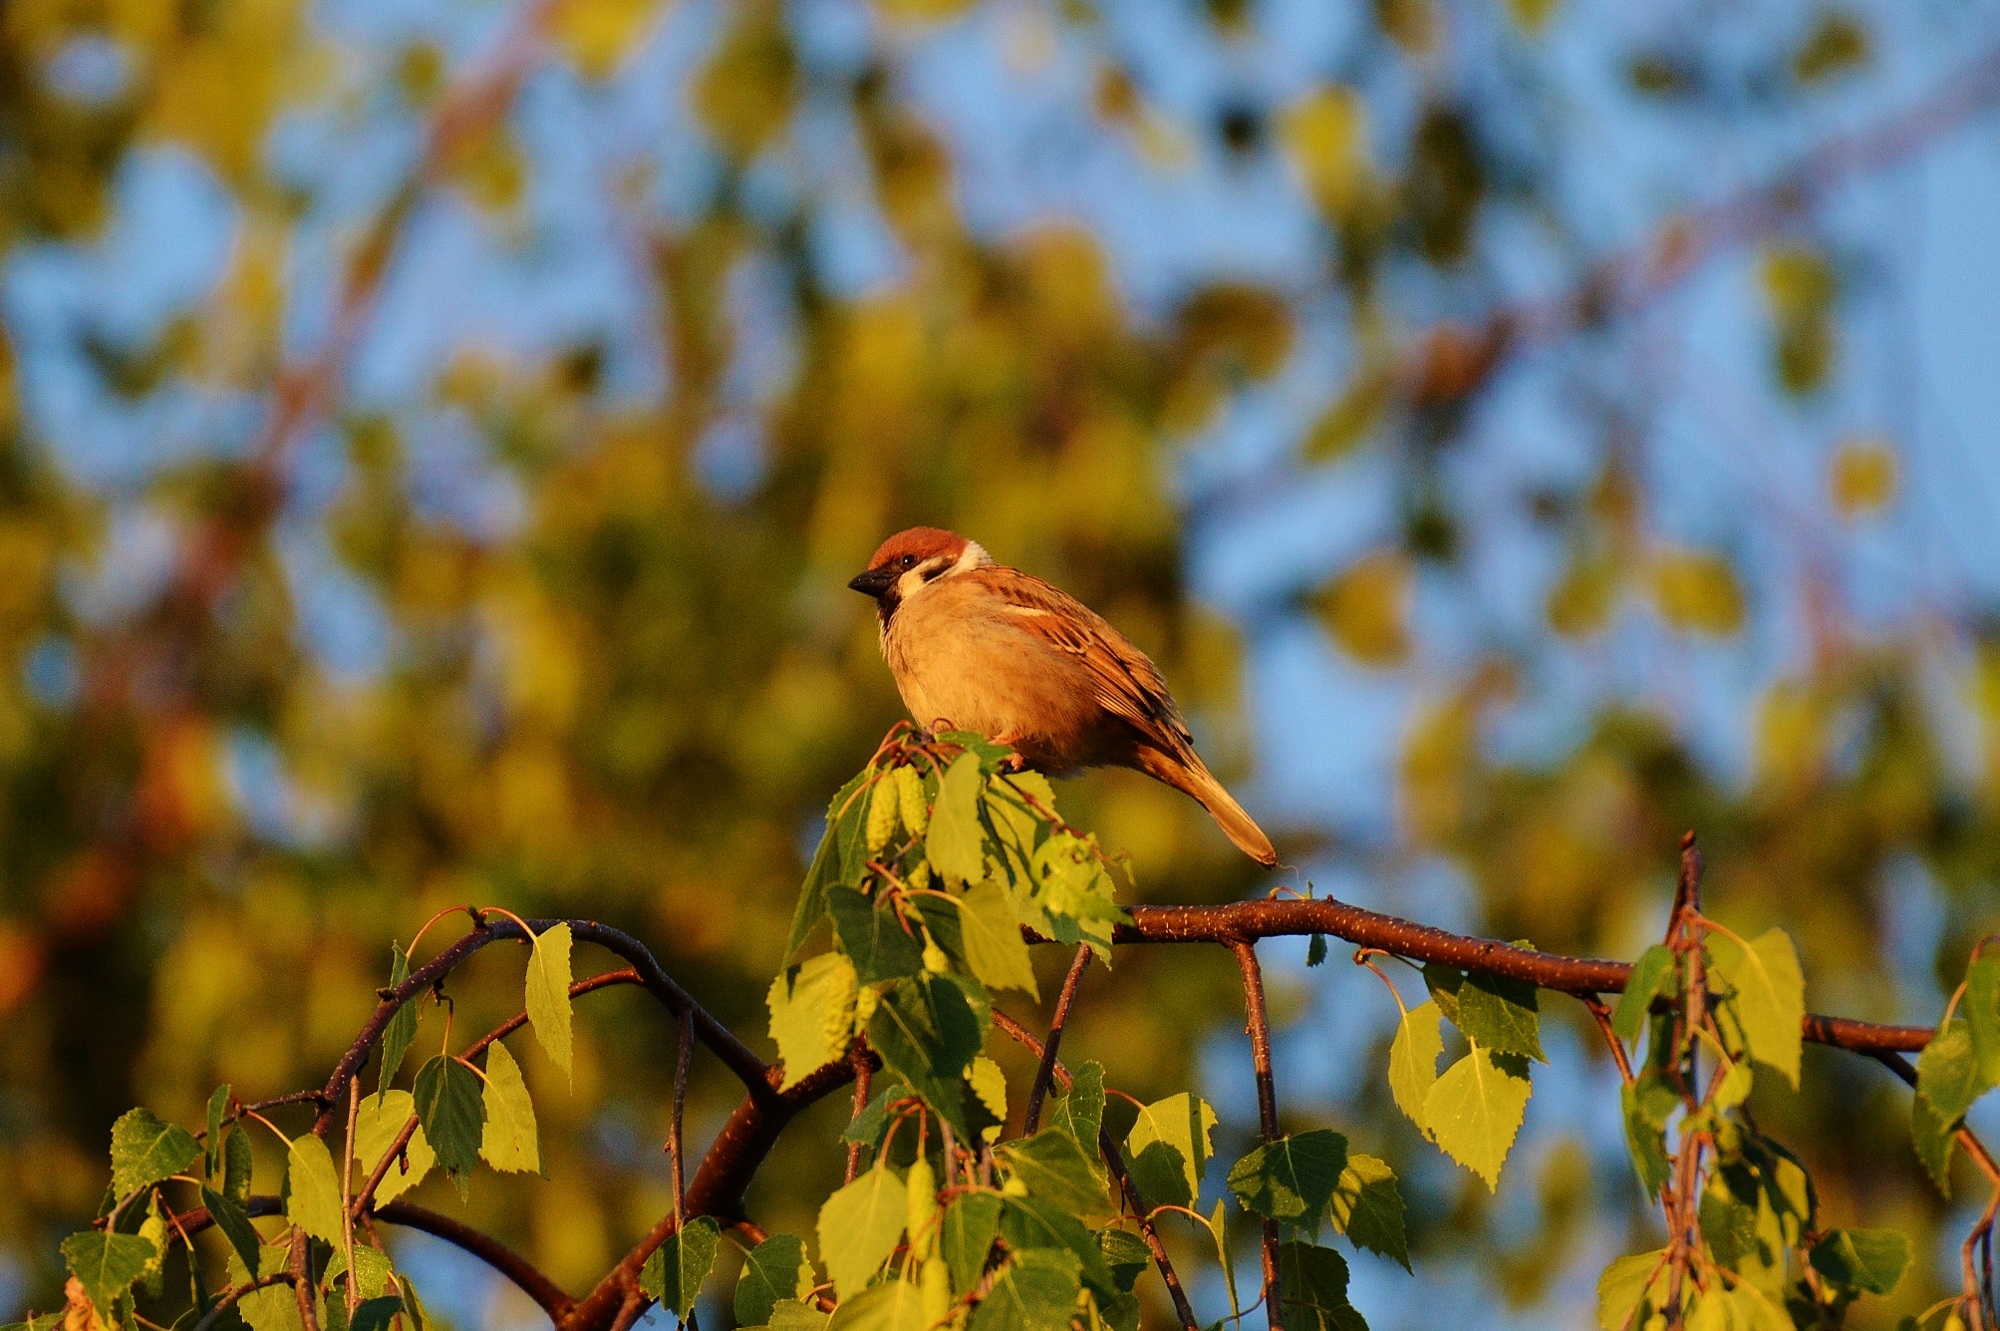
tree, nature, branch, bird, wing, sunlight, leaf, flower, animal, wildlife, beak, autumn, yellow, garden, flora, feather, season, fauna, plumage, vertebrate, sparrow, sperling, old world flycatcher, perching bird